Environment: real
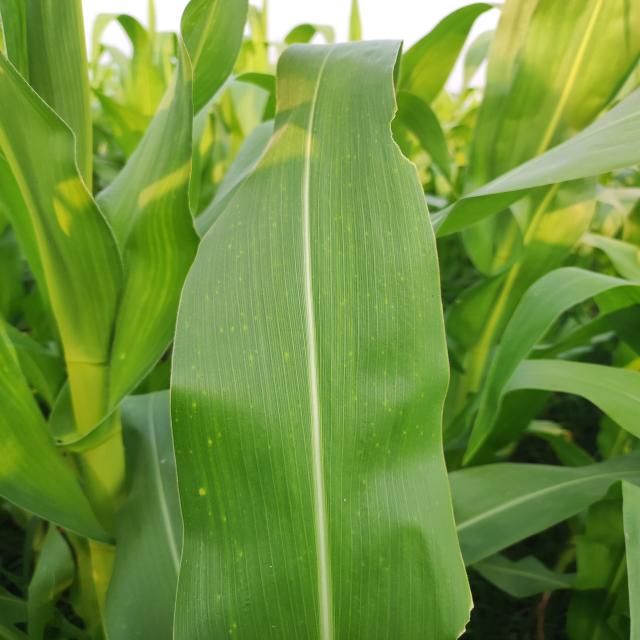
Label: northern_corn_leaf_blight